Gamergate

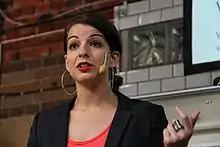
Feminist media critic Anita Sarkeesian received rape and death threats after releasing a video in her "Tropes vs. Women in Video Games" series.

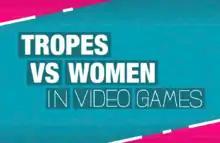
Title card used in the "Tropes vs. Women in Video Games" videos

Gamergate expanded to include renewed harassment of prominent feminist media critic Anita Sarkeesian, who had previously been a target of online harassment in 2012 due in part to her YouTube video series "Tropes vs. Women in Video Games", which analyzes sexist portrayals of women. After a new episode of "Tropes vs. Women" was released on August 24, 2014, Sarkeesian received rape and death threats, and private information including her home address was leaked; she was compelled to flee her home. At the XOXO arts and technology conference in Portland, Oregon, she said, in regard to the accusations that high-profile women were making up the threats against them, that "one of the most radical things you can do is to actually believe women when they talk about their experiences". "The perpetrators", Sarkeesian went on to say, "do not see themselves as perpetrators at all... They see themselves as noble warriors".